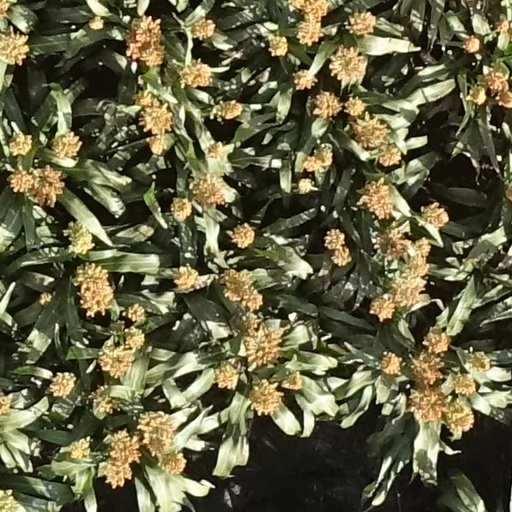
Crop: sorghum